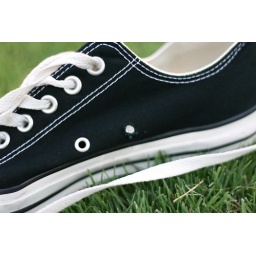
Just taking pictures of my shoes and noticed one of my &amp;quot;thingamajigs&amp;quot; in my shoe was missing...